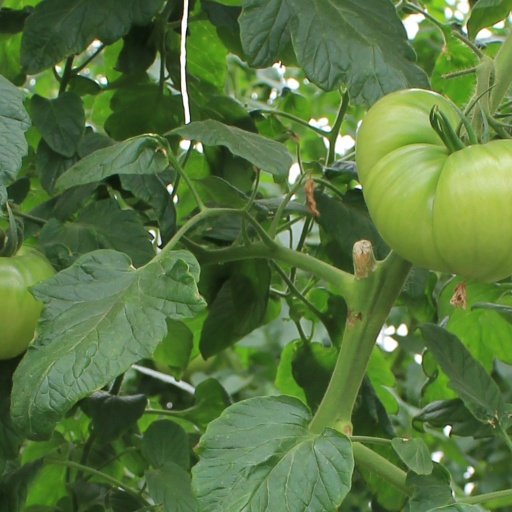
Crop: tomato